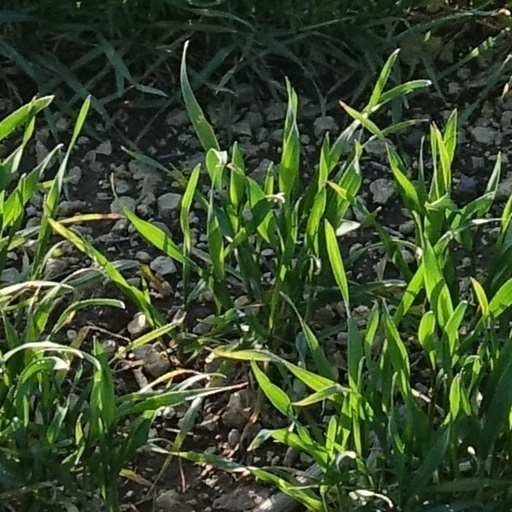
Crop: wheat